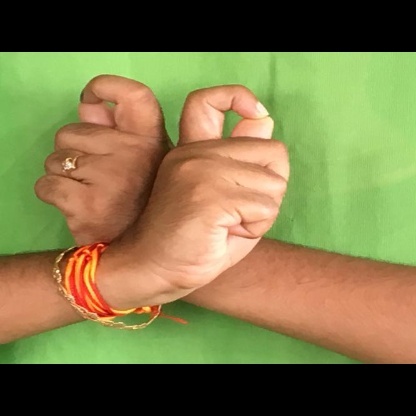
Mudra: Berunda